Bodhidharma

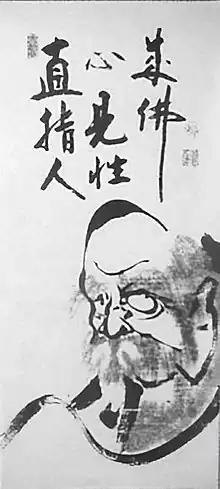
This Japanese scroll calligraphy of Bodhidharma reads, "Zen points directly to the human heart, see into your nature and become Buddha." It was created by Hakuin Ekaku (1686 to 1769).

The second account was written by Tanlin (曇林; 506–574). Tanlin's brief biography of the "Dharma Master" is found in his preface to the "Long Scroll of the Treatise on the Two Entrances and Four Practices", a text traditionally attributed to Bodhidharma and the first text to identify him as South Indian: